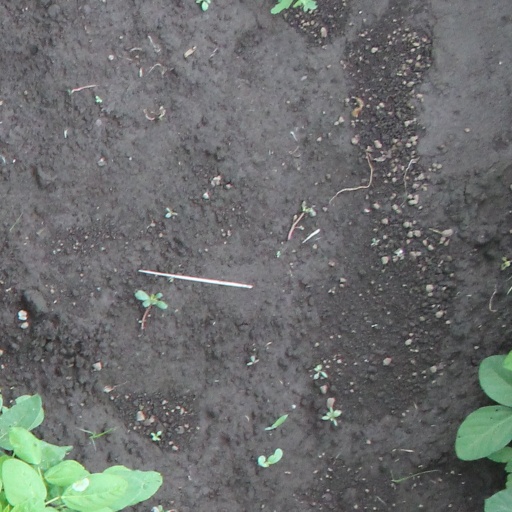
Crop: soybean